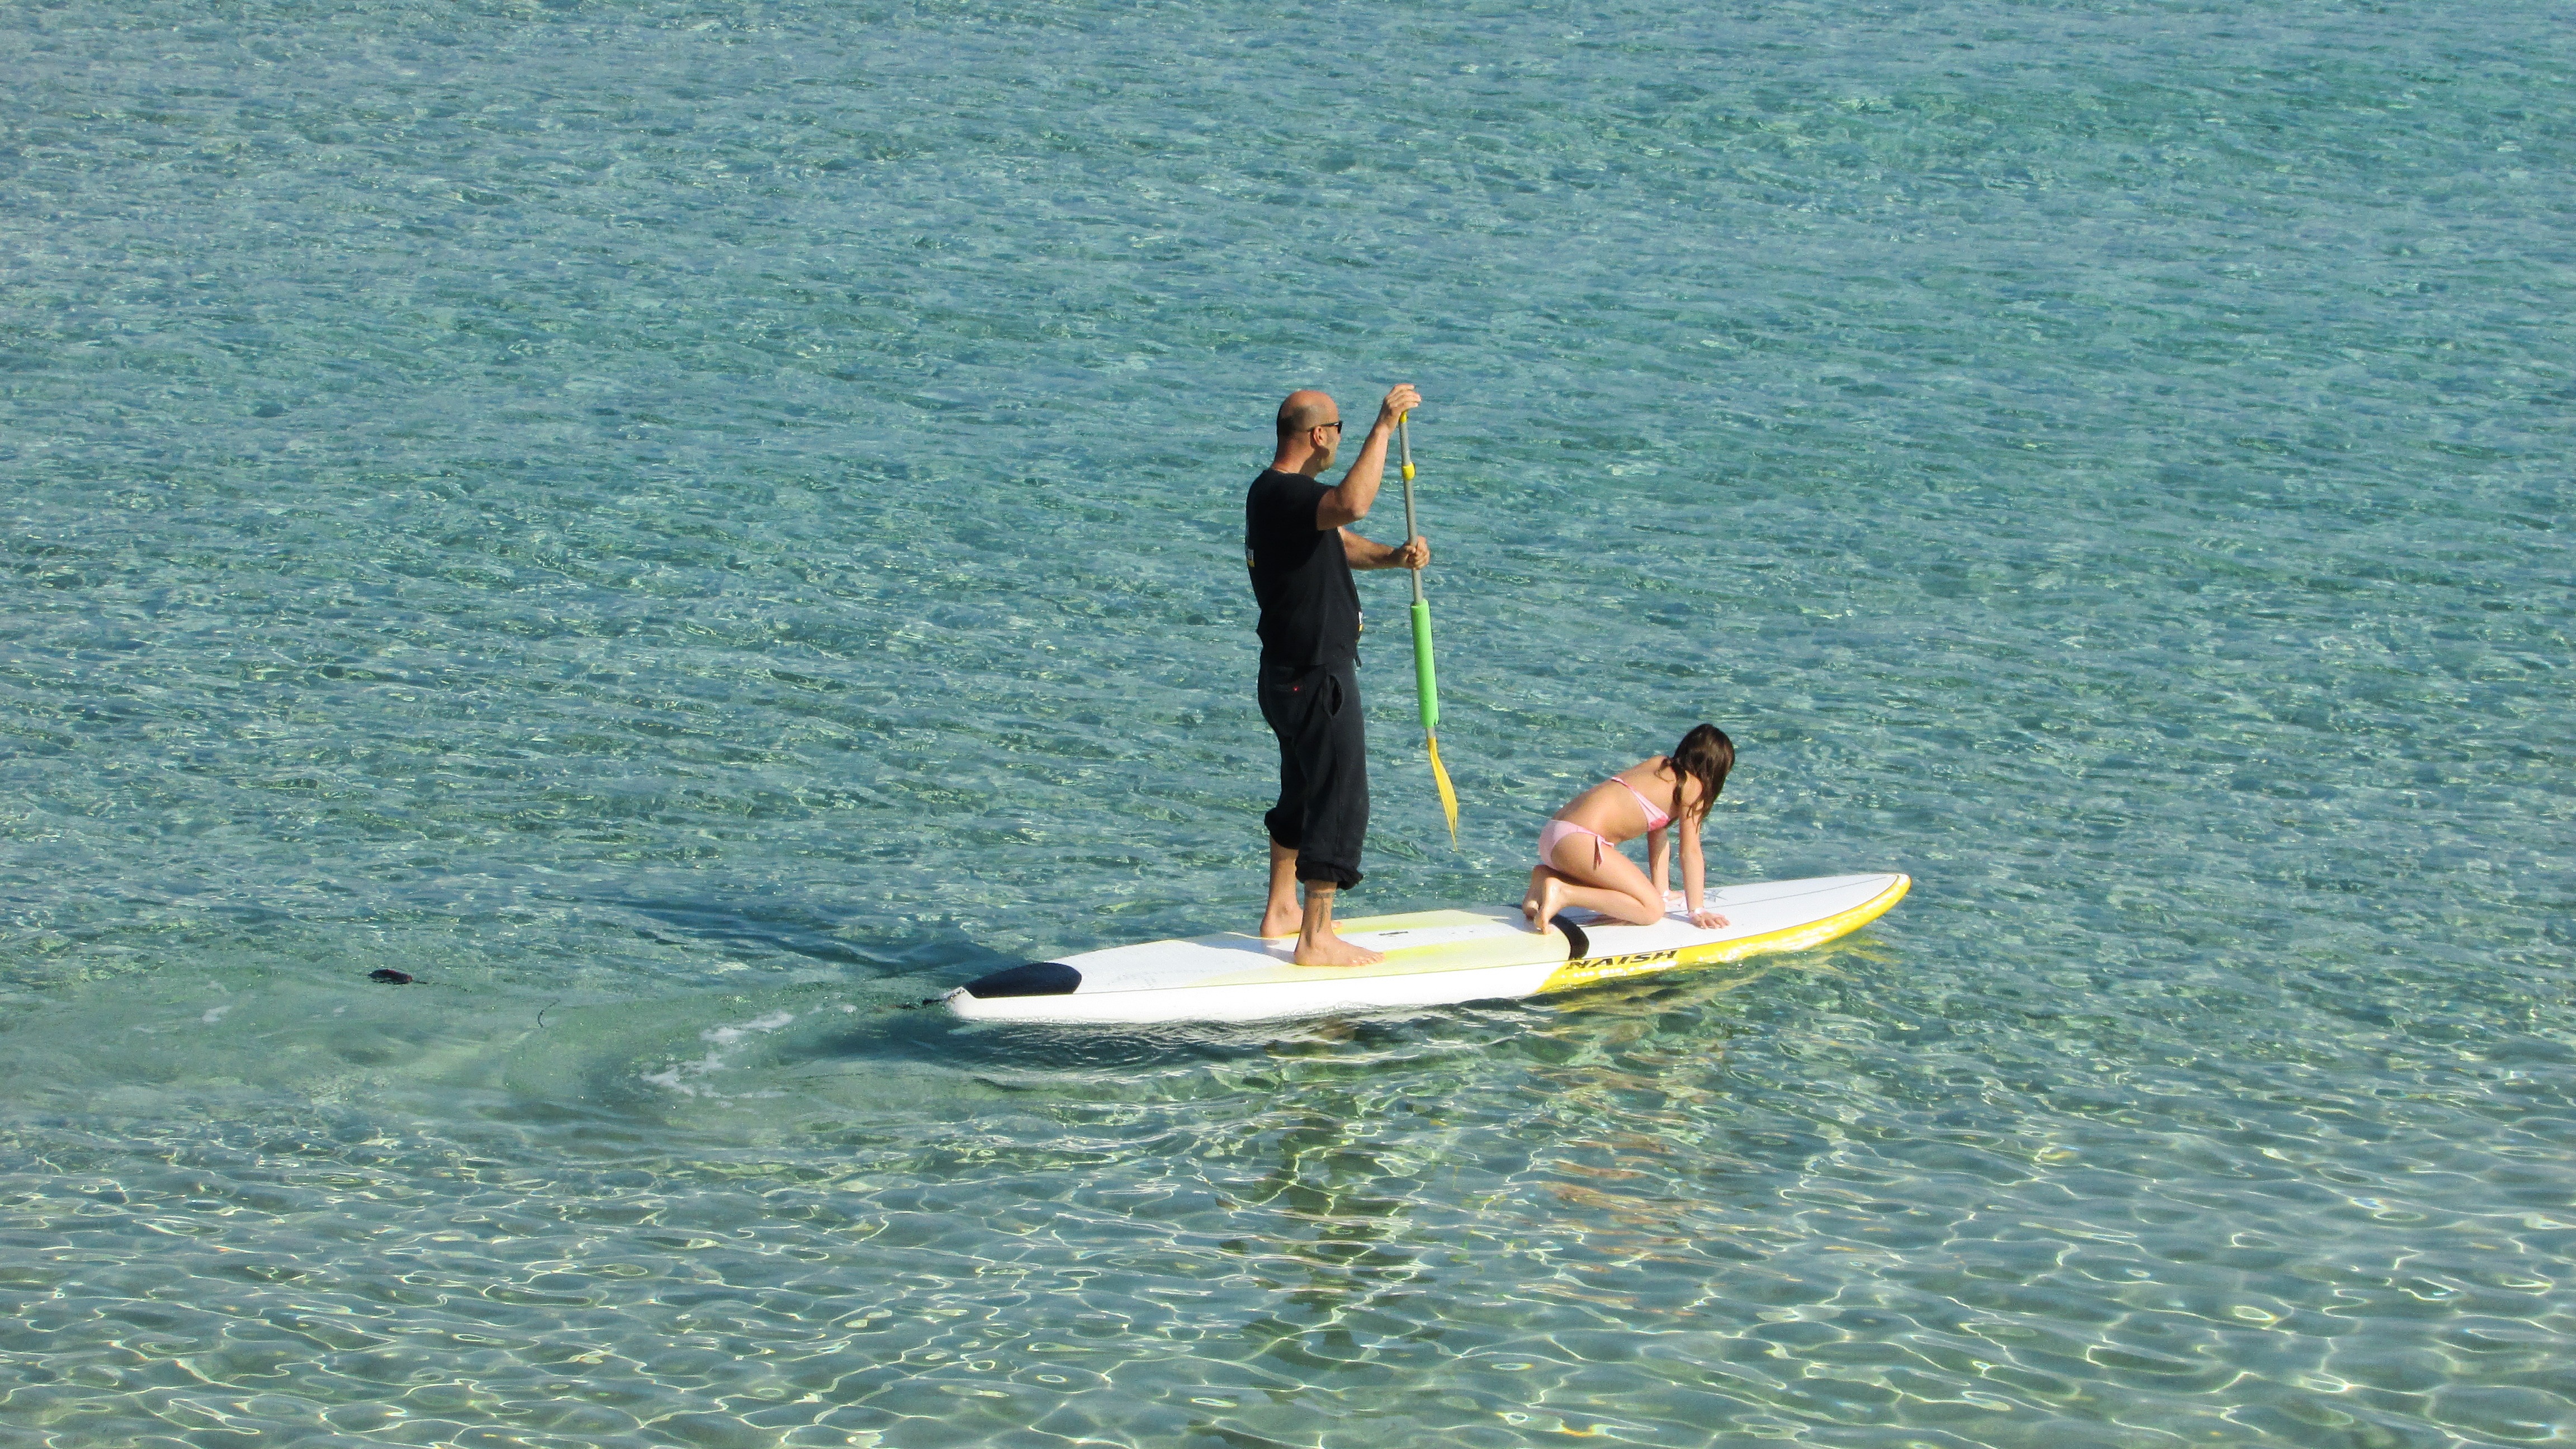
sea, wave, surfing, paddle, sailing, surfboard, bay, extreme sport, sports, windsurfing, paddling, cyprus, water sport, protaras, stand up paddle surfing, fig tree bay, wind wave, boardsport, surfing equipment and supplies, surface water sports